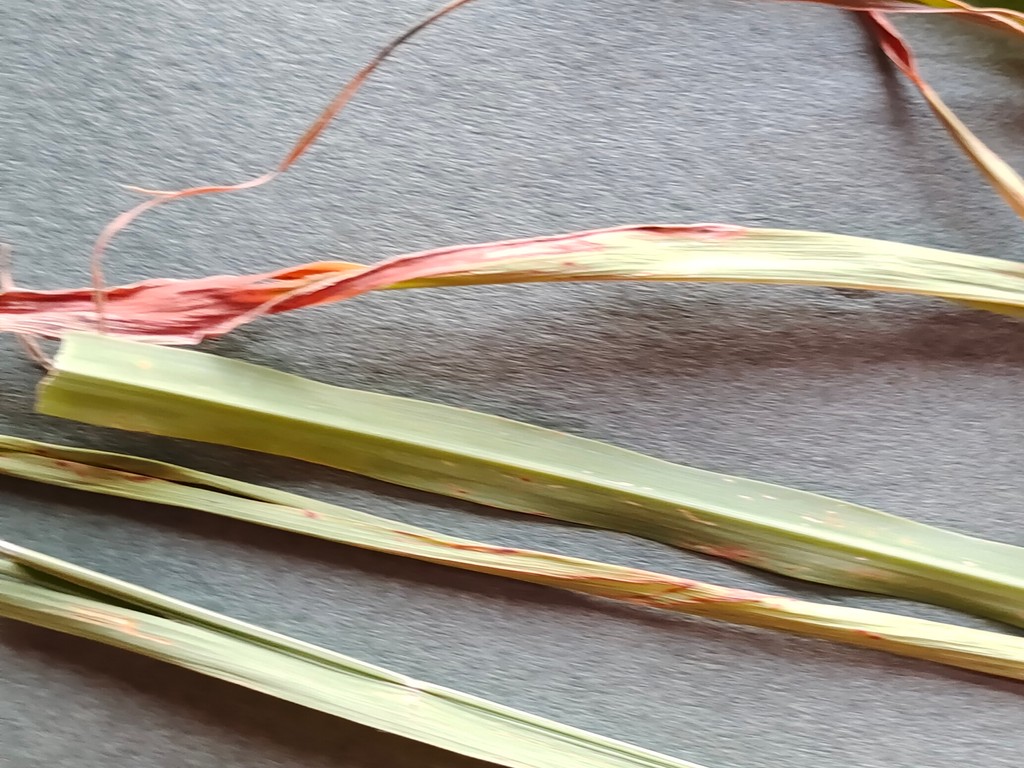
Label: Unhealthy